Blind Man's Buff (Fragonard, 1775–1780)

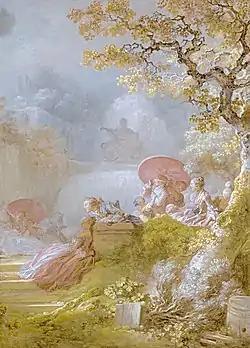
"Blind Man's Buff" (1775-1780) by Jean-Honoré Fragonard

Blind Man's Buff is an oil-on-canvas painting by Jean-Honoré Fragonard, produced ca. 1775–1780 after the artist's second journey to Italy in 1773–74. It is now in the Timken Museum of Art in San Diego, California.